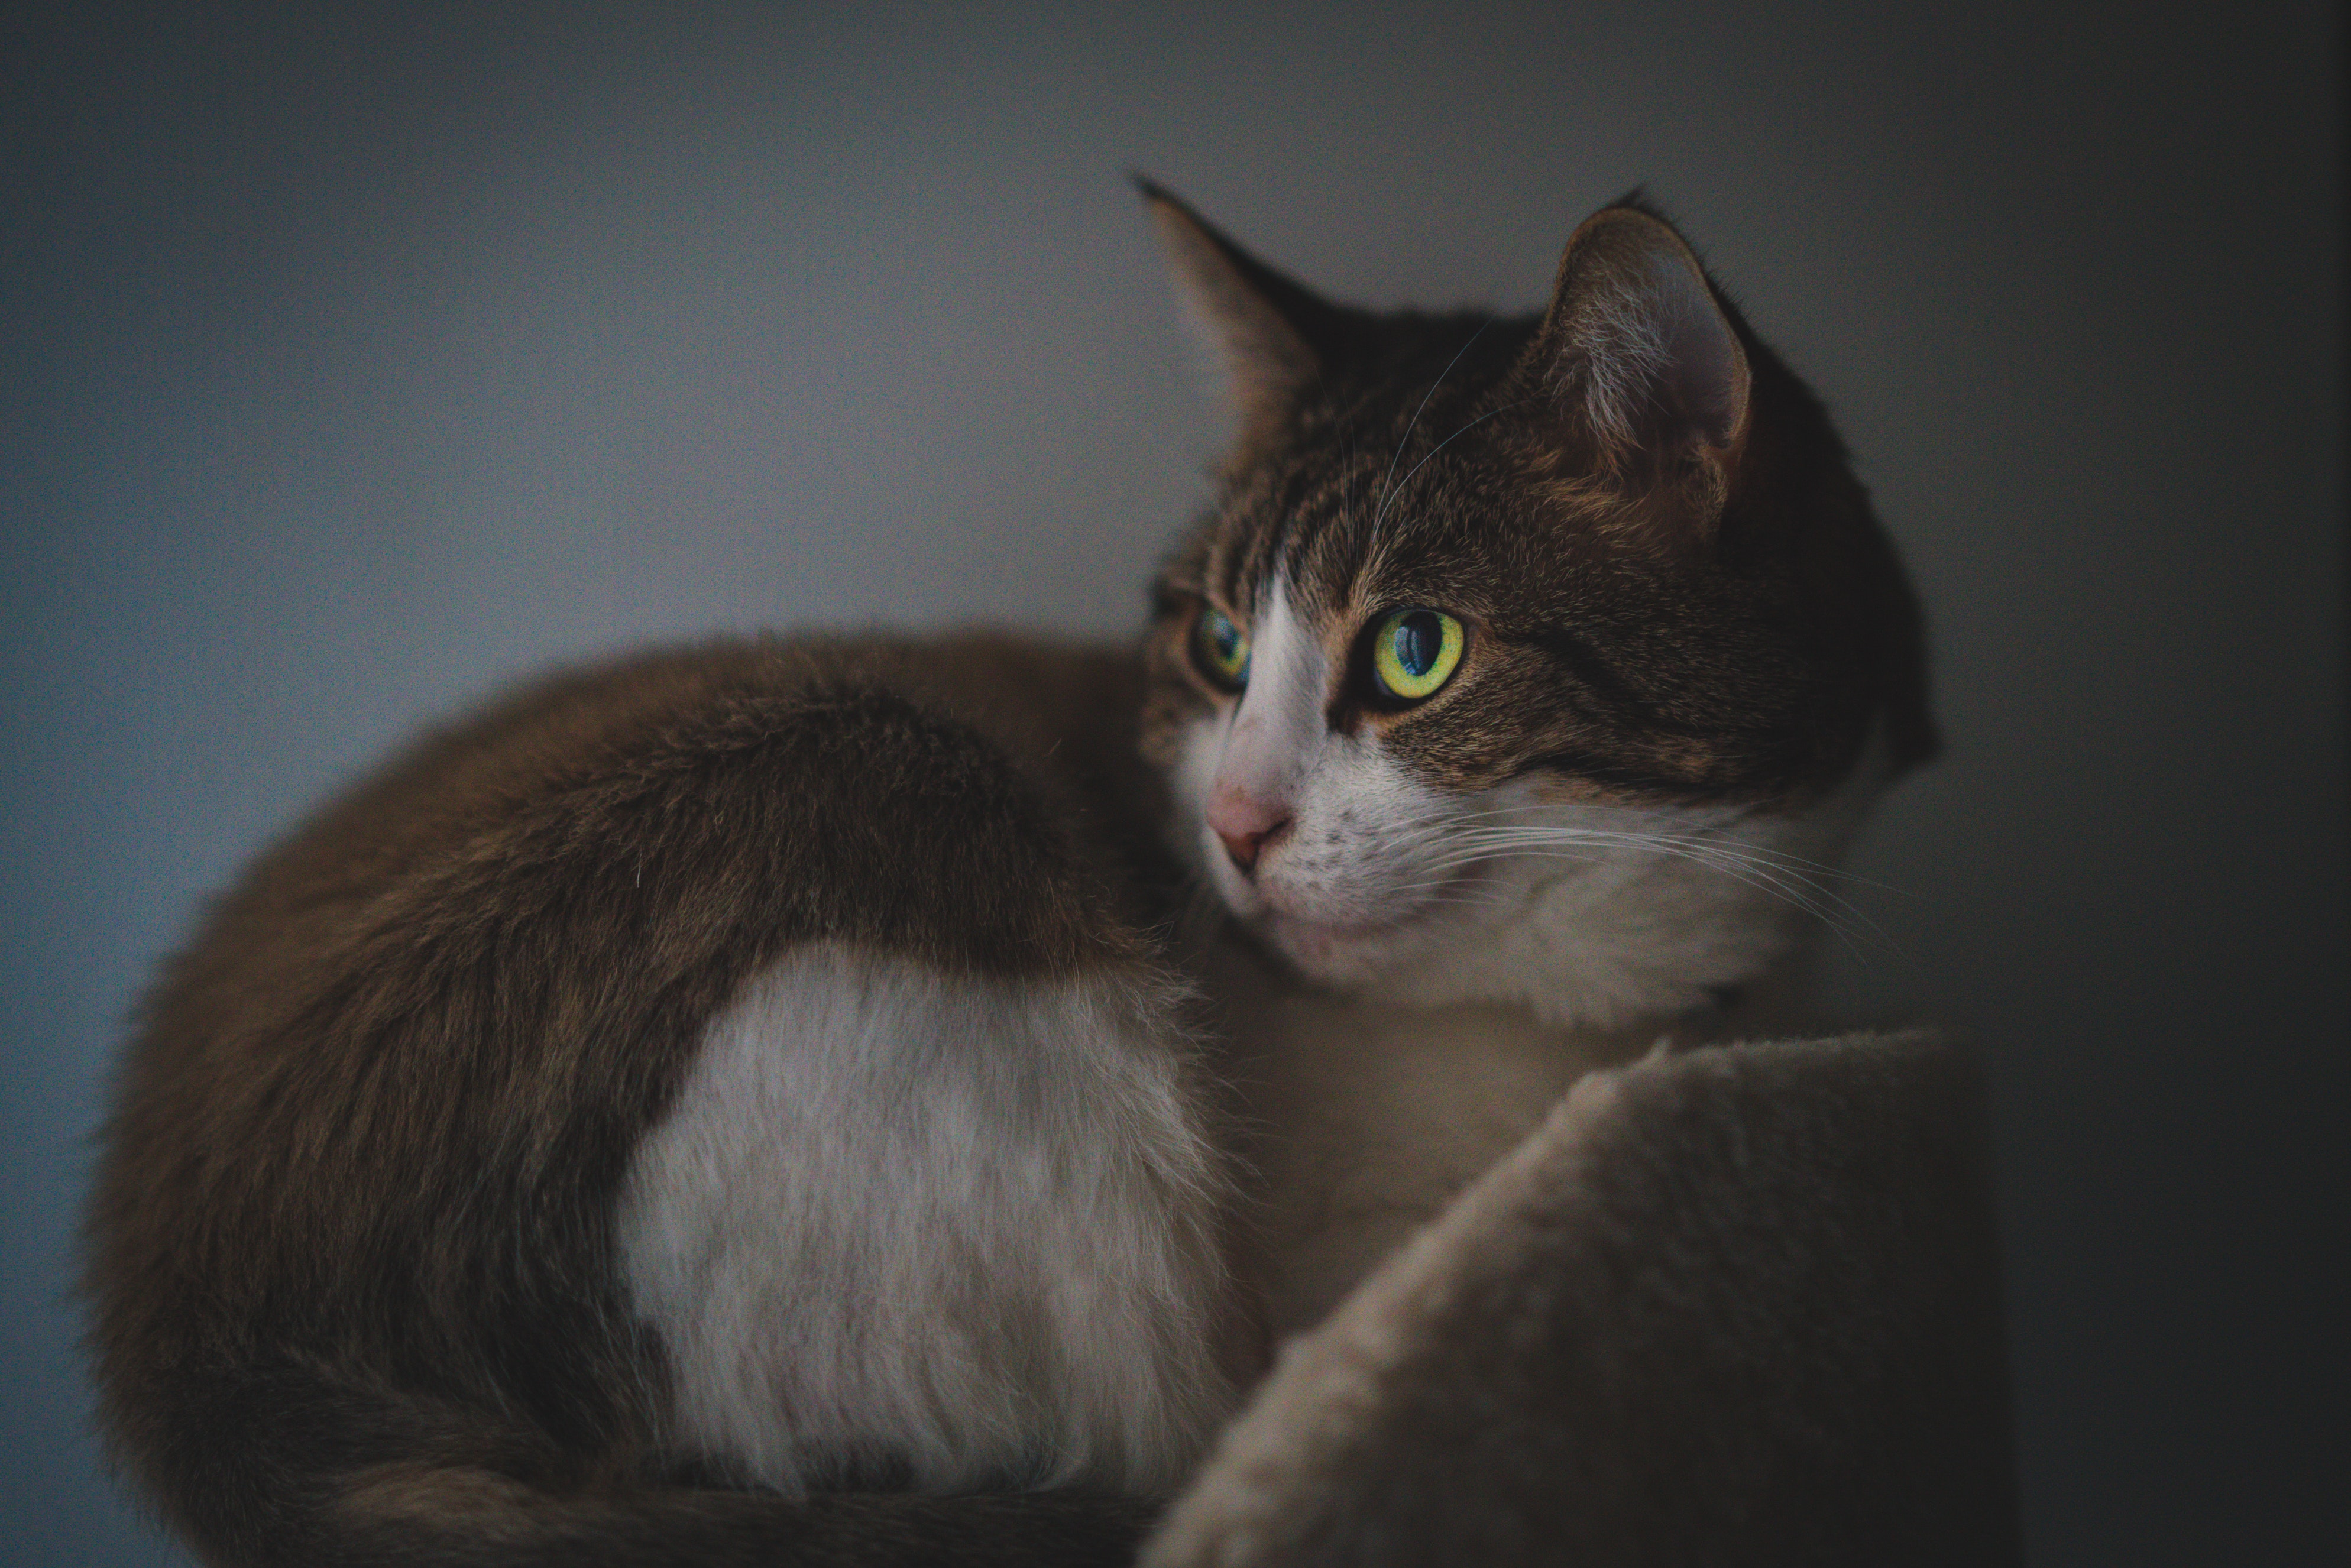
cat, mammal, vertebrate, small to medium sized cats, whiskers, felidae, carnivore, domestic short haired cat, aegean cat, eye, american wirehair, european shorthair, fur